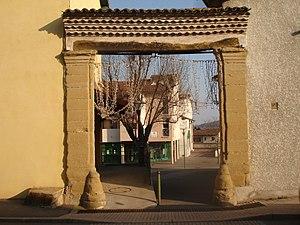
Communay (69)
Communay est une commune française située dans le département du Rhône, en région Auvergne-Rhône-Alpes. Elle fait partie des communes dites de l'Est lyonnais.